Lola Beltrán

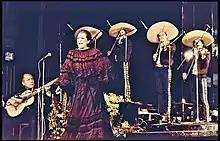
Lola Beltran at the Olympia (Paris), 1979

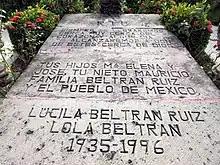
Beltrán's grave with wrong birthdate at Church of Our Lady of the Rosary in El Rosario, Sinaloa

On March 24, 1996, soon after recording "Disco del Siglo" (English: "Album of the Century") with Lucha Villa and Amalia Mendoza "La Tariácuri" and produced by Juan Gabriel, Beltrán died of a pulmonary embolism at Hospital Ángeles in Mexico City. She had appeared in about 50 films and recorded about a hundred albums. Her body was laid on display in the rotunda of the Palacio de Bellas Artes ("Palace of Fine Arts") in Mexico City.